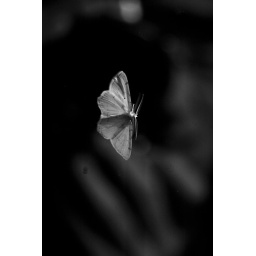
Here is a moth that was on the mirror in the bathroom